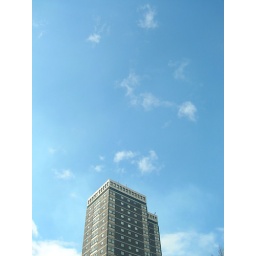
Blue & cloudy blue sky over Stretford